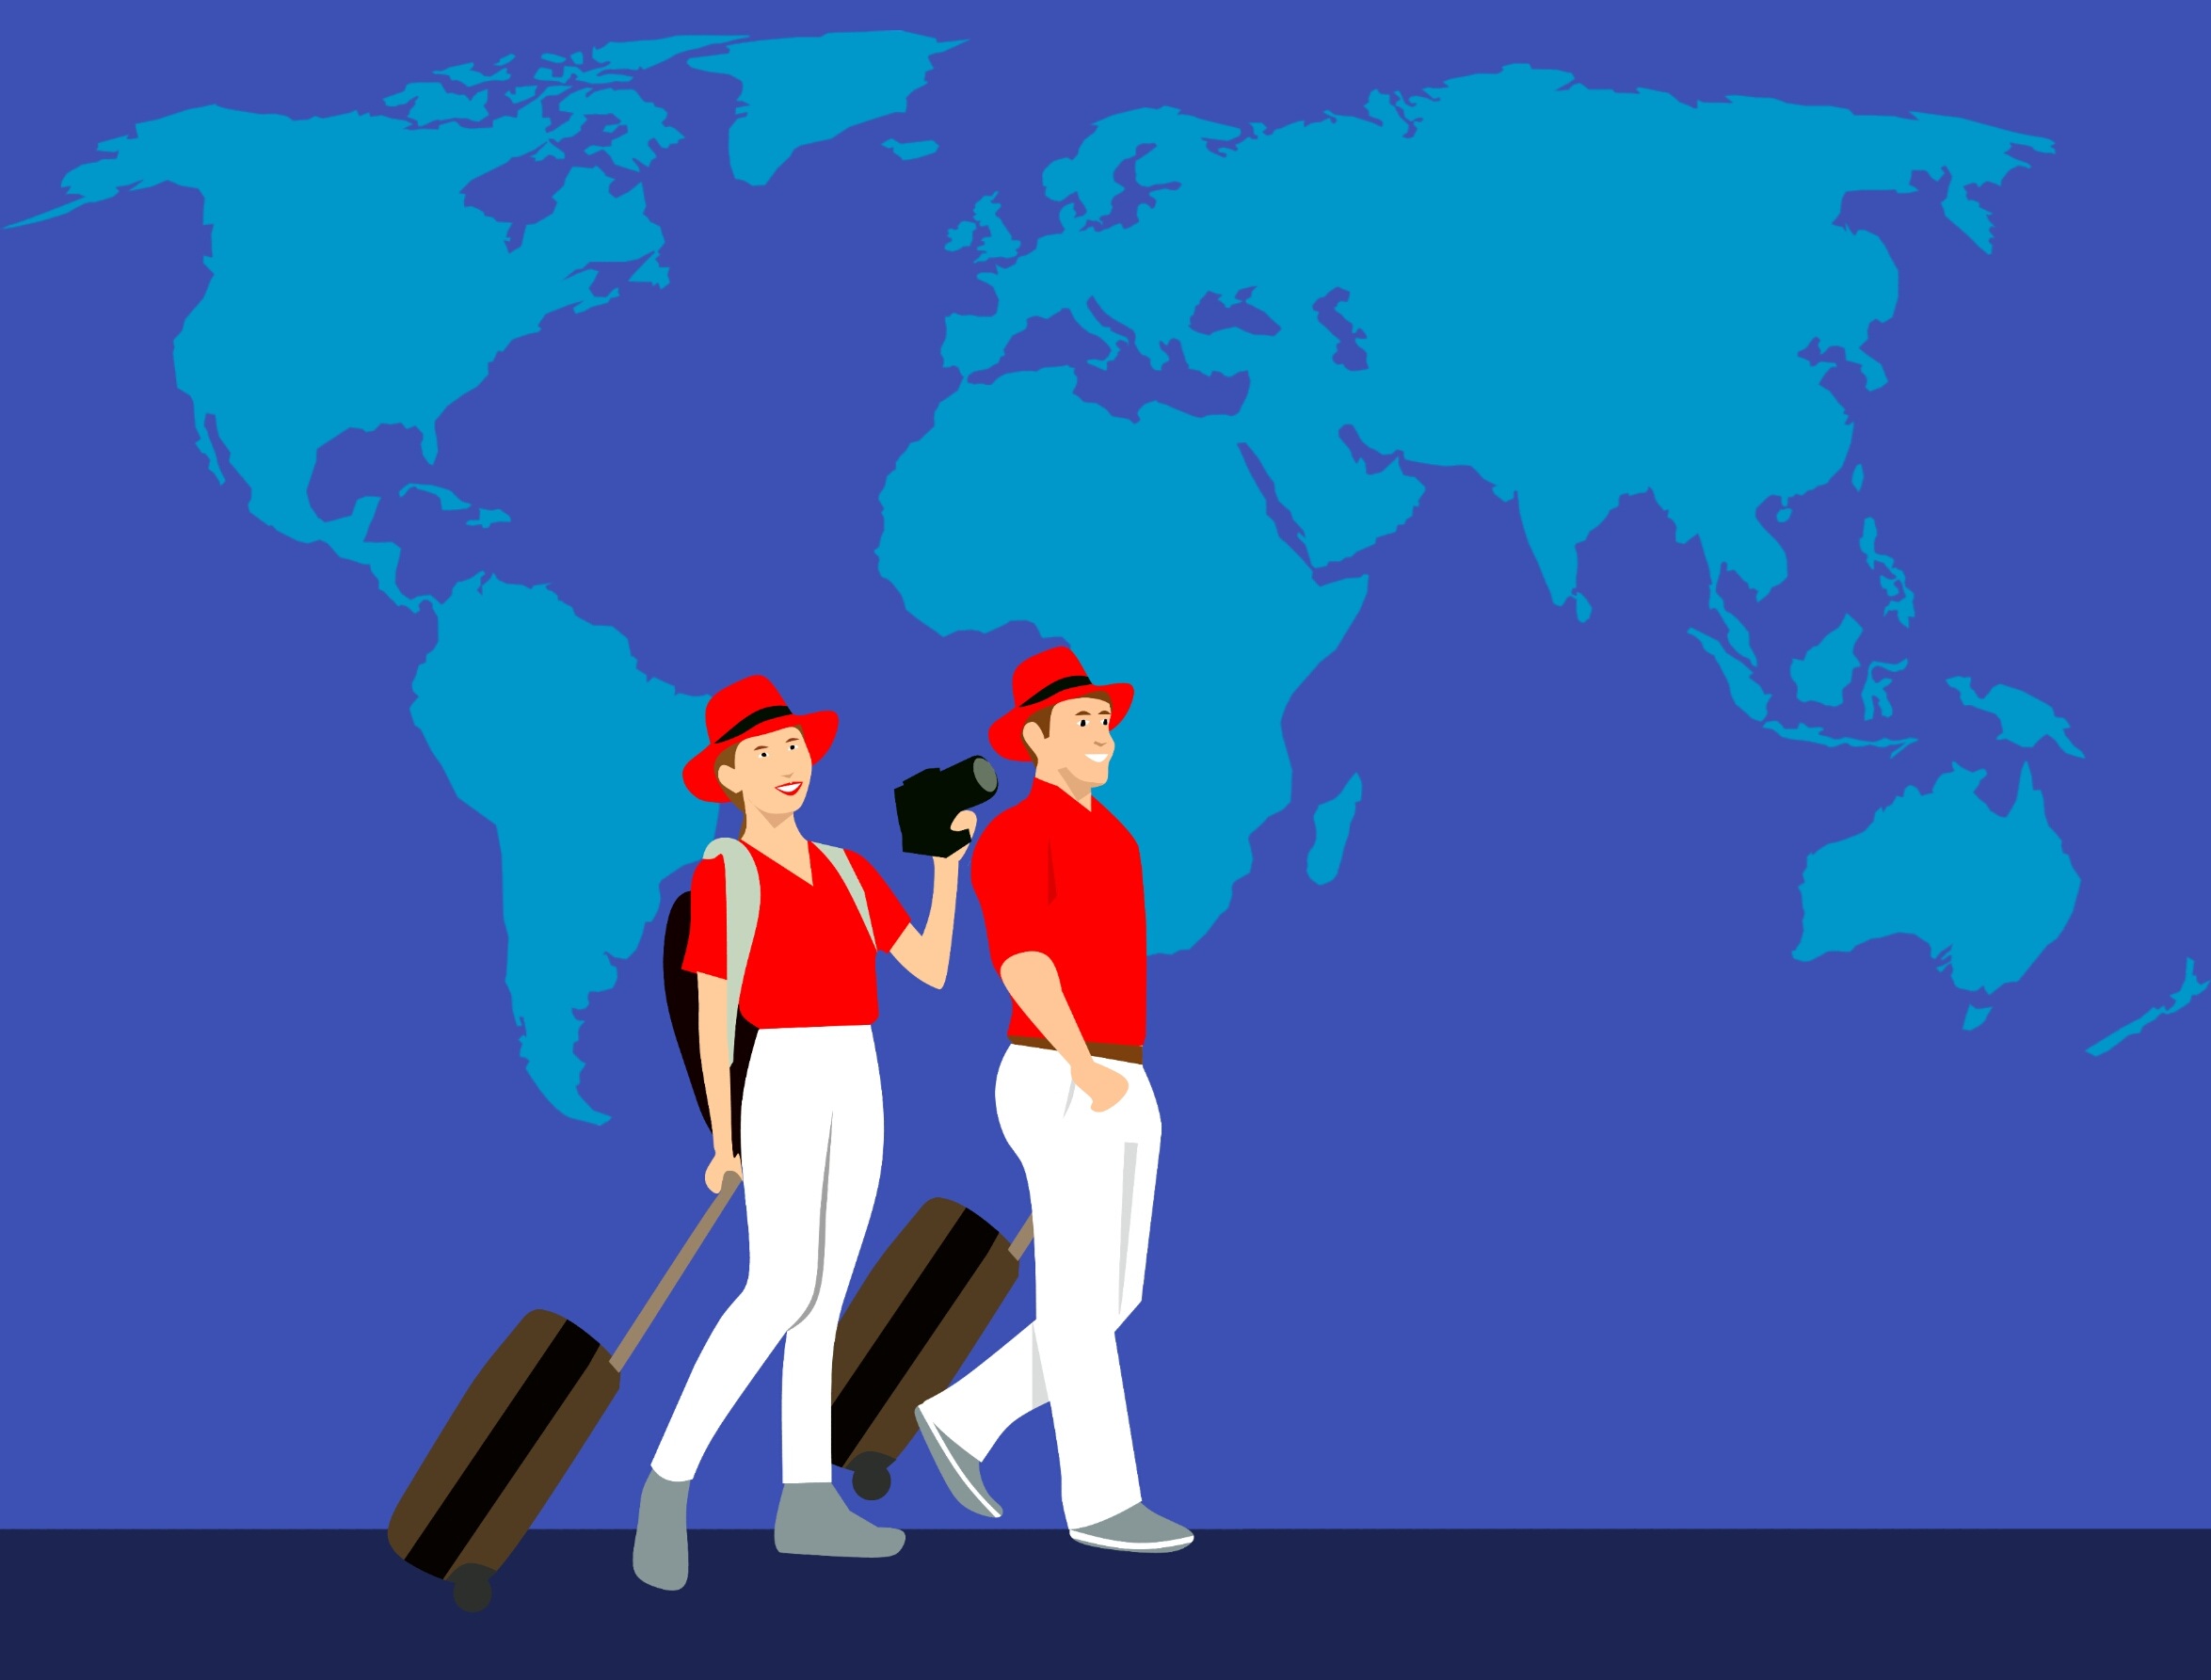
world map, travel, couple, traveler, insurance, world, suitcase, globe, happy, global, luggage, mature, journey, health, people, tourists, family, love, lovers, man, maturity, retire, retirement, trip, trunk, voyage, white, woman, worlwide, blue, illustration, sky, computer wallpaper, art, product, fictional character